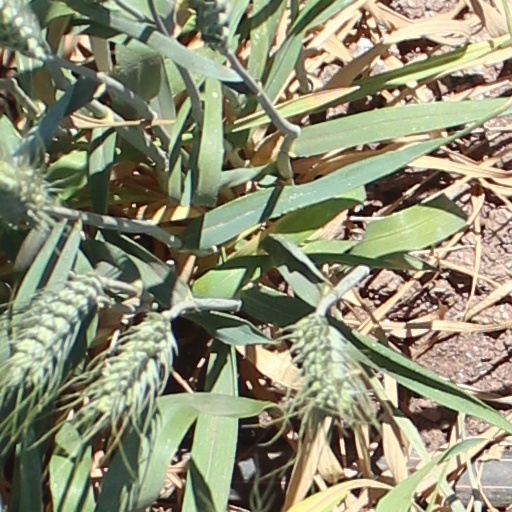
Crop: wheat